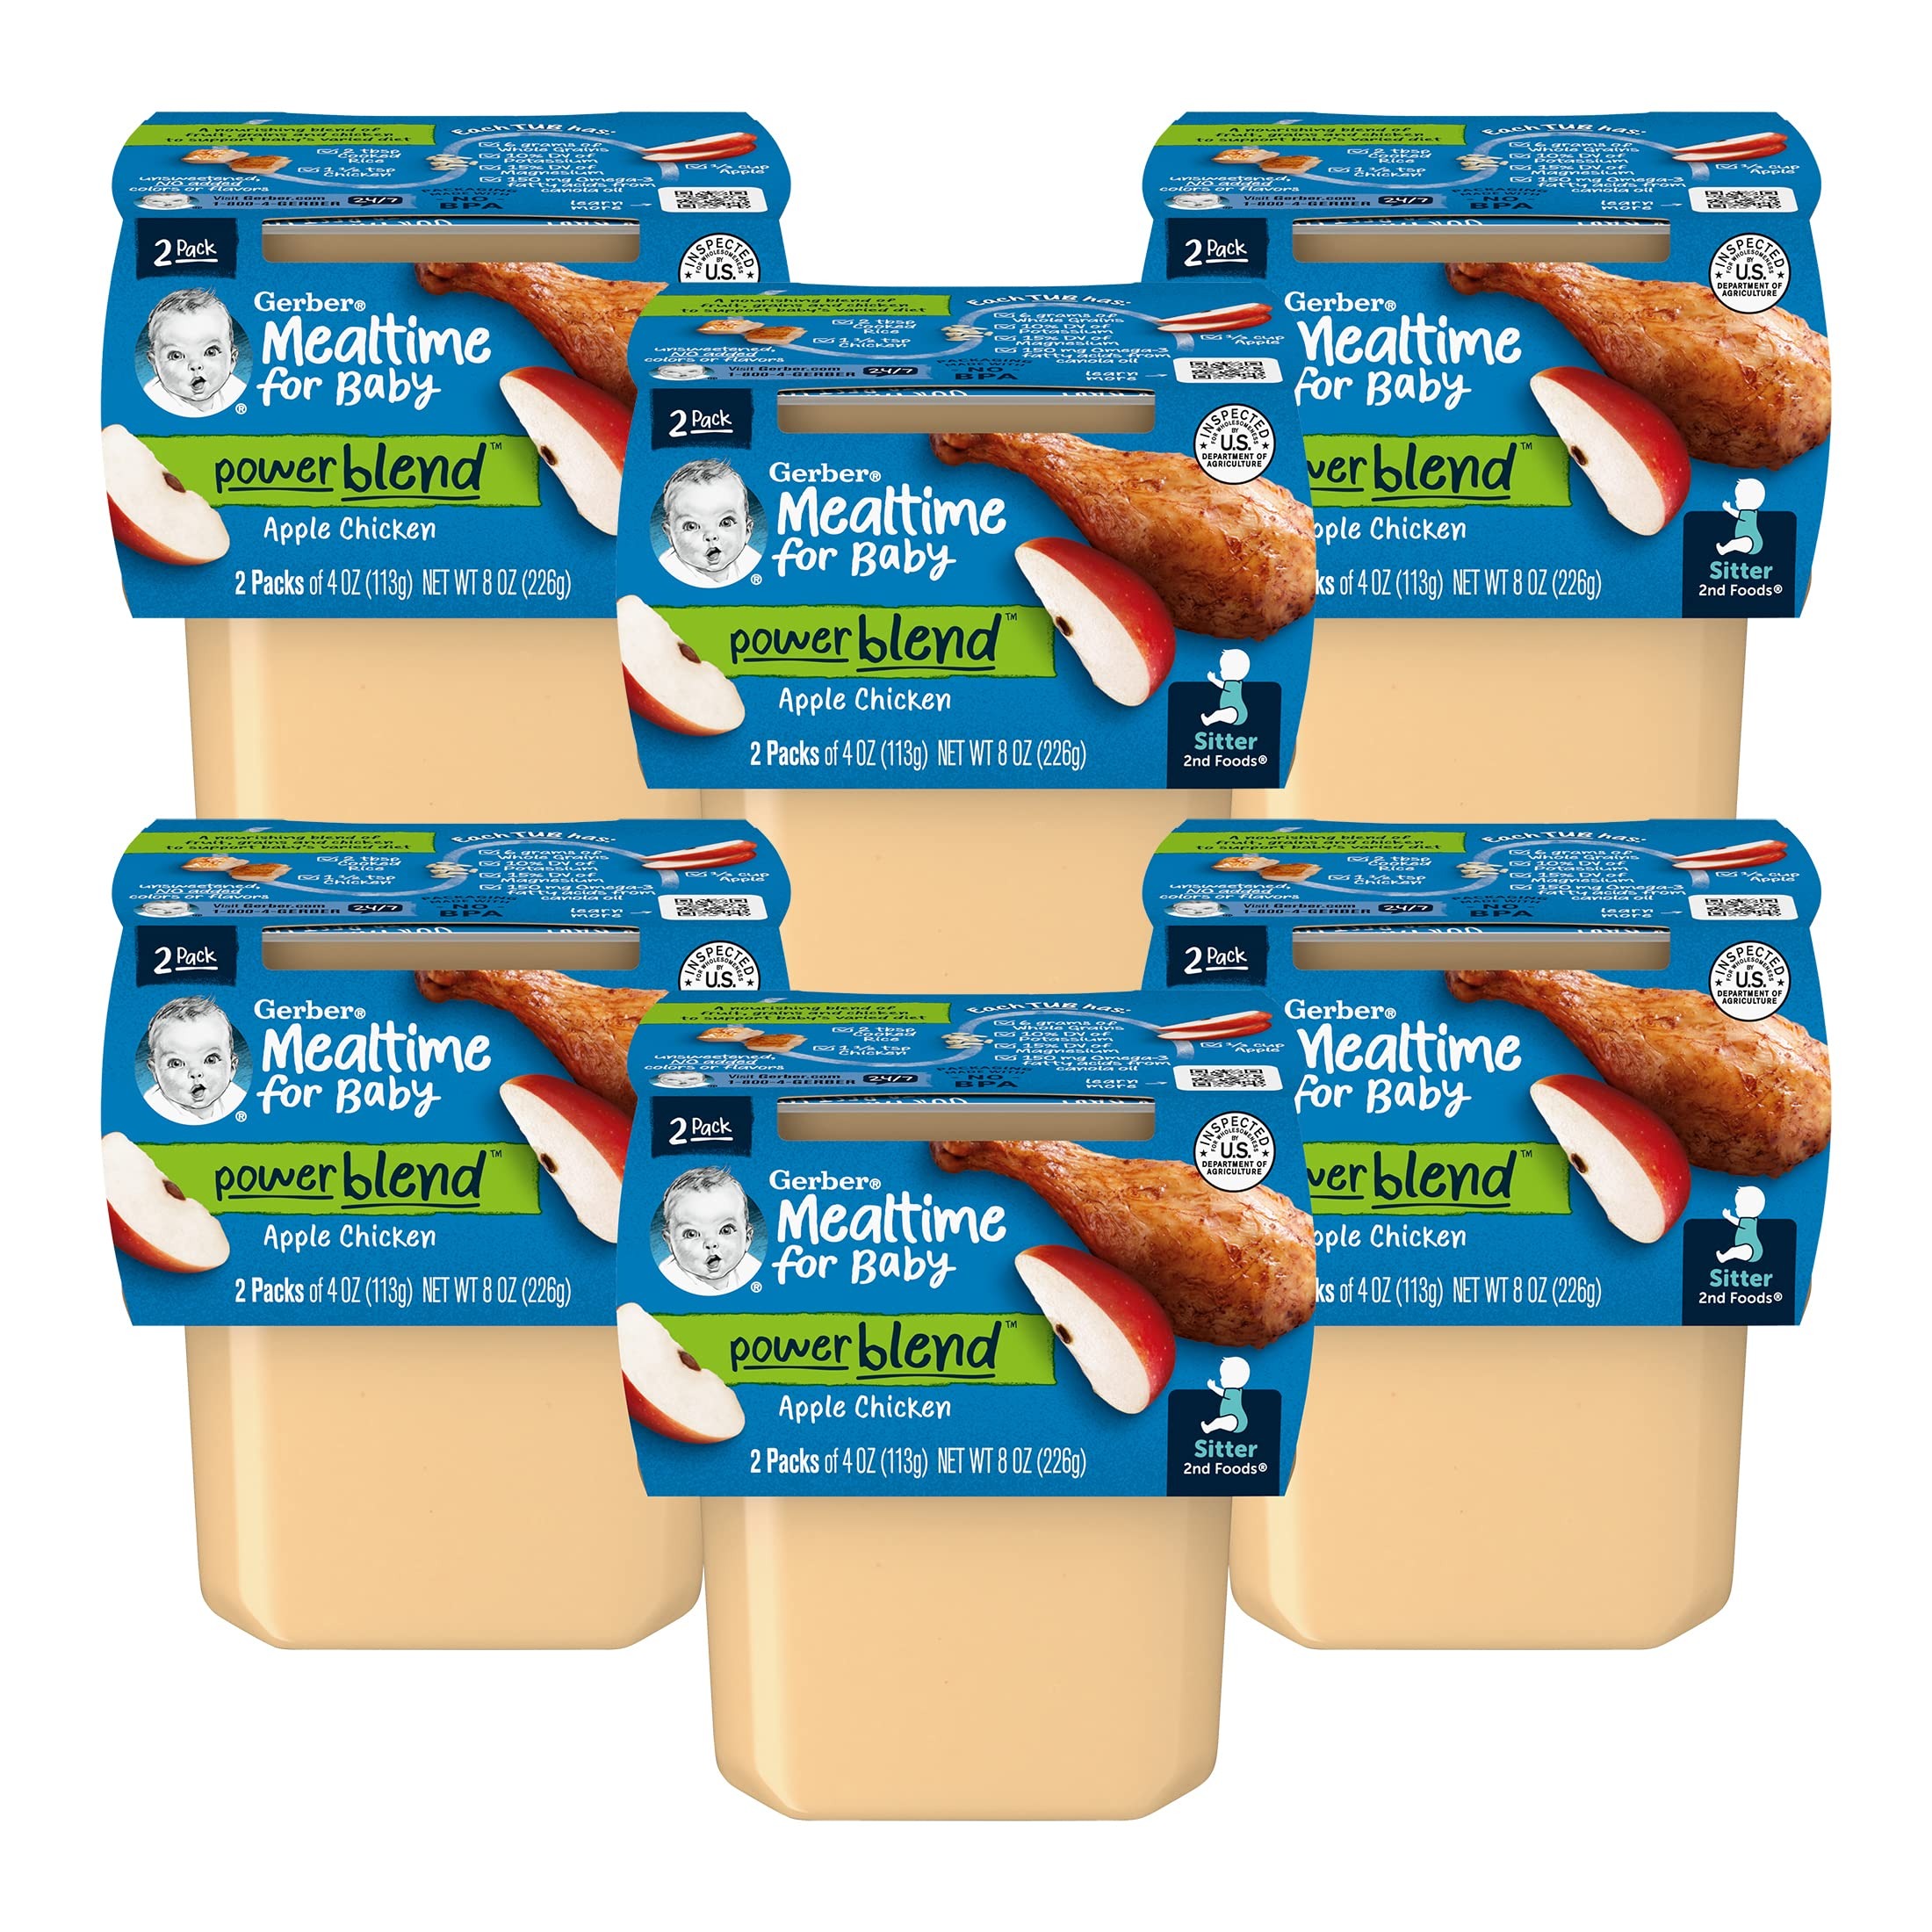
Item Name: Gerber Mealtime for Baby 2nd Foods PowerBlend Baby Food Tubs, Apple Chicken, Unsweetened with No Added Colors or Flavors, 2-4 oz Tubs/Pack (Pack of 6)
Bullet Point 1: Continue your baby’s love of fruits & veggies! Gerber 2nd Foods will expose them to a variety of tastes & ingredient combinations to help them accept new flavors. Non-GMO Project verified.
Bullet Point 2: 2nd Foods are made with real fruits & veggies that meet our high standards. Our unique process ensures each recipe is perfectly cooked.
Bullet Point 3: Unsweetened, unsalted, no artificial flavors or colors
Bullet Point 4: Our baby food is lovingly made & quality tested before it's good enough to be called Gerber; Inspected for wholesomeness by the USDA
Bullet Point 5: Made with the goodness of: ¼ cup apple, 1½ tsp. chicken, 2 Tbsp. cooked rice in each tub
Product Description: Gerber Mealtime for Baby 2nd Foods PowerBlend Baby Food Tubs, Apple Chicken Flavor, 2 - 4 Ounce Tubs Per Pack: Our Gerber 2nd Foods Mealtime for Baby PowerBlend Dinner baby foods help expose babies to a variety of tastes and ingredient combinations which is important to help them accept new flavors. This 2nd Foods PowerBlend Apple Chicken Dinner recipe is made with the goodness of 1/4 cup apple, 1 1/2 tsp chicken, and 2 tbsp cooked rice in each tub. Packaging not made with BPA. Our unique process ensures each recipe is perfectly cooked and contains no artificial flavors or colors. These Gerber Mealtime Baby Food Tubs provide a nourishing blend of fruit, grains and chicken that supports your baby’s varied diet. Each tub has: 6 grams of Whole Grains; 10% Daily Value of Potassium; 15% Daily Value of Magnesium; 150 mg Omega-3 fatty acids. Each pack contains 2 - 4 ounce tubs of Gerber Mealtime for Baby PowerBlend Baby Food. Directions: Refrigerate baby food tubs after opening and use within 2 days.
Value: 48.0
Unit: Ounce

Price: 1.89